Meerut

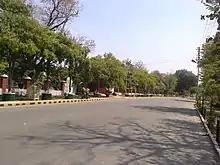
Mall Road in Meerut Cantonment

Meerut Cantonment was established by the British East India Company in 1803 after the Battle of Laswari. It is one of the largest cantonments of India both in land area and population (93684 (civil + military) people) as per the 2011 census. The Revolt of 1857 began in "Kali Paltan" in Meerut Cantonment and Indian soldiers stationed here actively participated in the rebellion. The cantonment surrounds the old city from 3 sides – from Pallavpuram to Sainik Vihar to Ganga Nagar. It is well connected with the rest of country by roads as well as by rail. The Delhi Niti Paas Road (State Highway No. 45) passes through Meerut Cantonment. Meerut cantonment was the divisional headquarters of the 7th (Meerut) Division of the British Indian Army from 1829 to 1920.